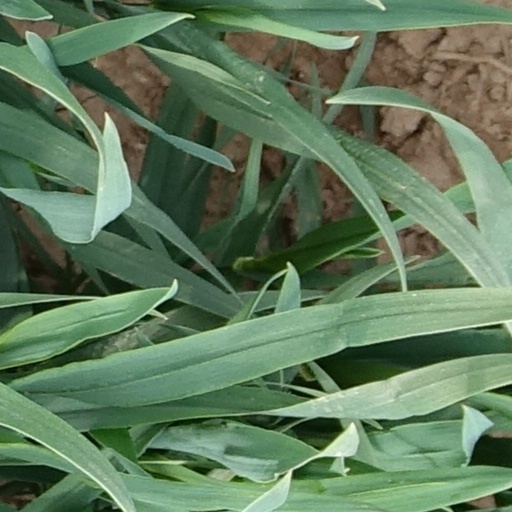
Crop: wheat